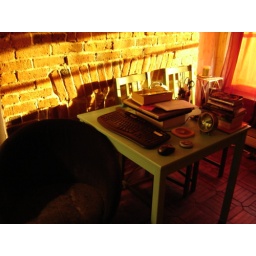
My desk. Unused. Still. Note, if you can, the dust on the laptop and the cat fuzz in the chair.